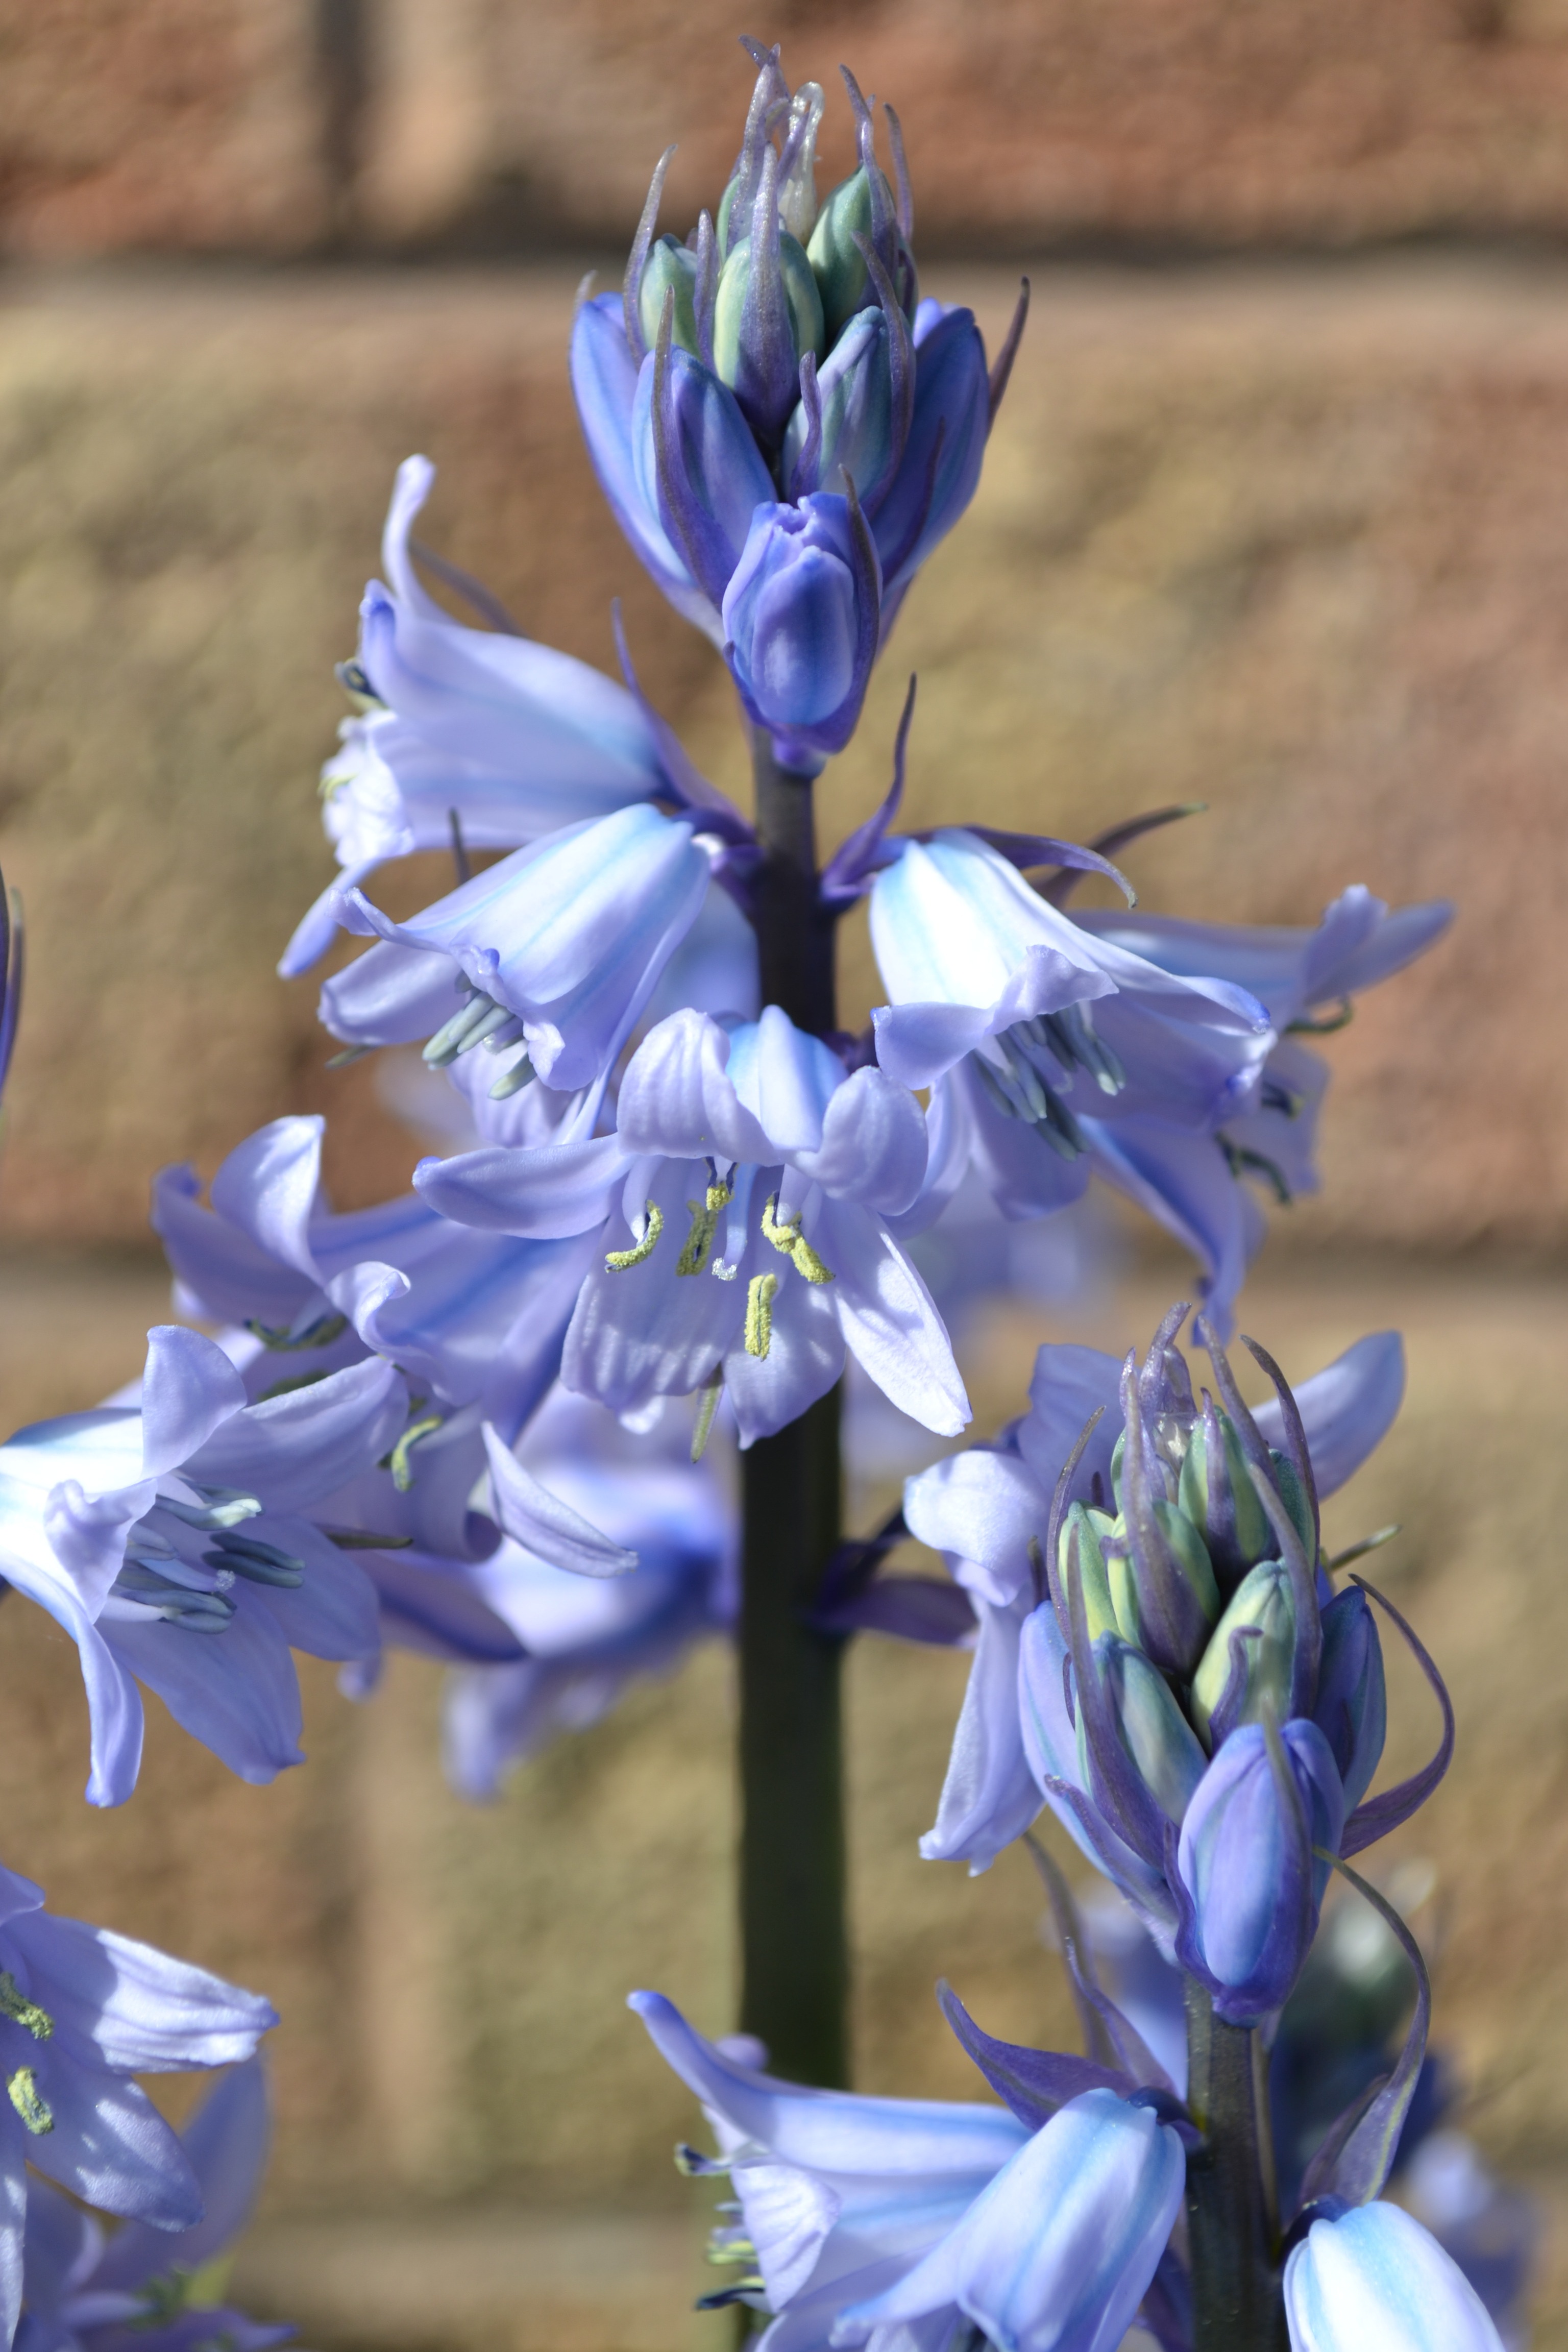
plant, flower, bulb, botany, blue, garden, flora, perennial, wildflower, flowers, bluebell, hyacinth, scilla, cultivated, macro photography, flowering plant, land plant, iris family